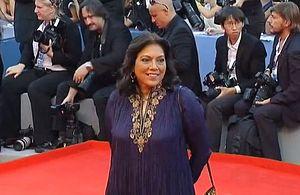
Mira Nair, née le 15 octobre 1957 à Bhubaneshwar, est une productrice et réalisatrice indo-américaine. Sa société de production, Mirabai Films est spécialisée dans les films, réservé au public international, abordant la société indienne, que ce soit dans les domaines économiques, sociaux ou culturels. Parmi ses films les plus connus sont Mississippi Masala, Le Mariage des moussons, lauréat du Lion d'or à la Mostra de Venise et Salaam Bombay !, nommé pour l'Oscar du meilleur film en langue étrangère.